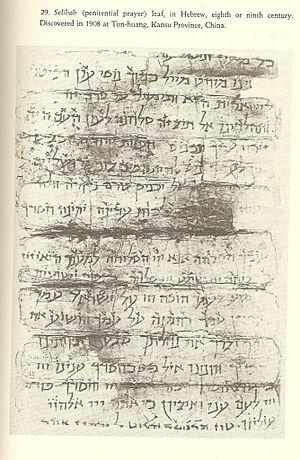
Eloul est le dernier mois de l’année civile et le 6ᵉ mois de l’année ecclésiastique du calendrier hébraïque.